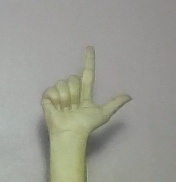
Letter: laam